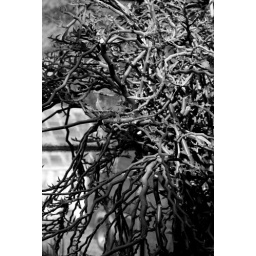
crazy branches in the green house